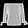
Label: Shirt